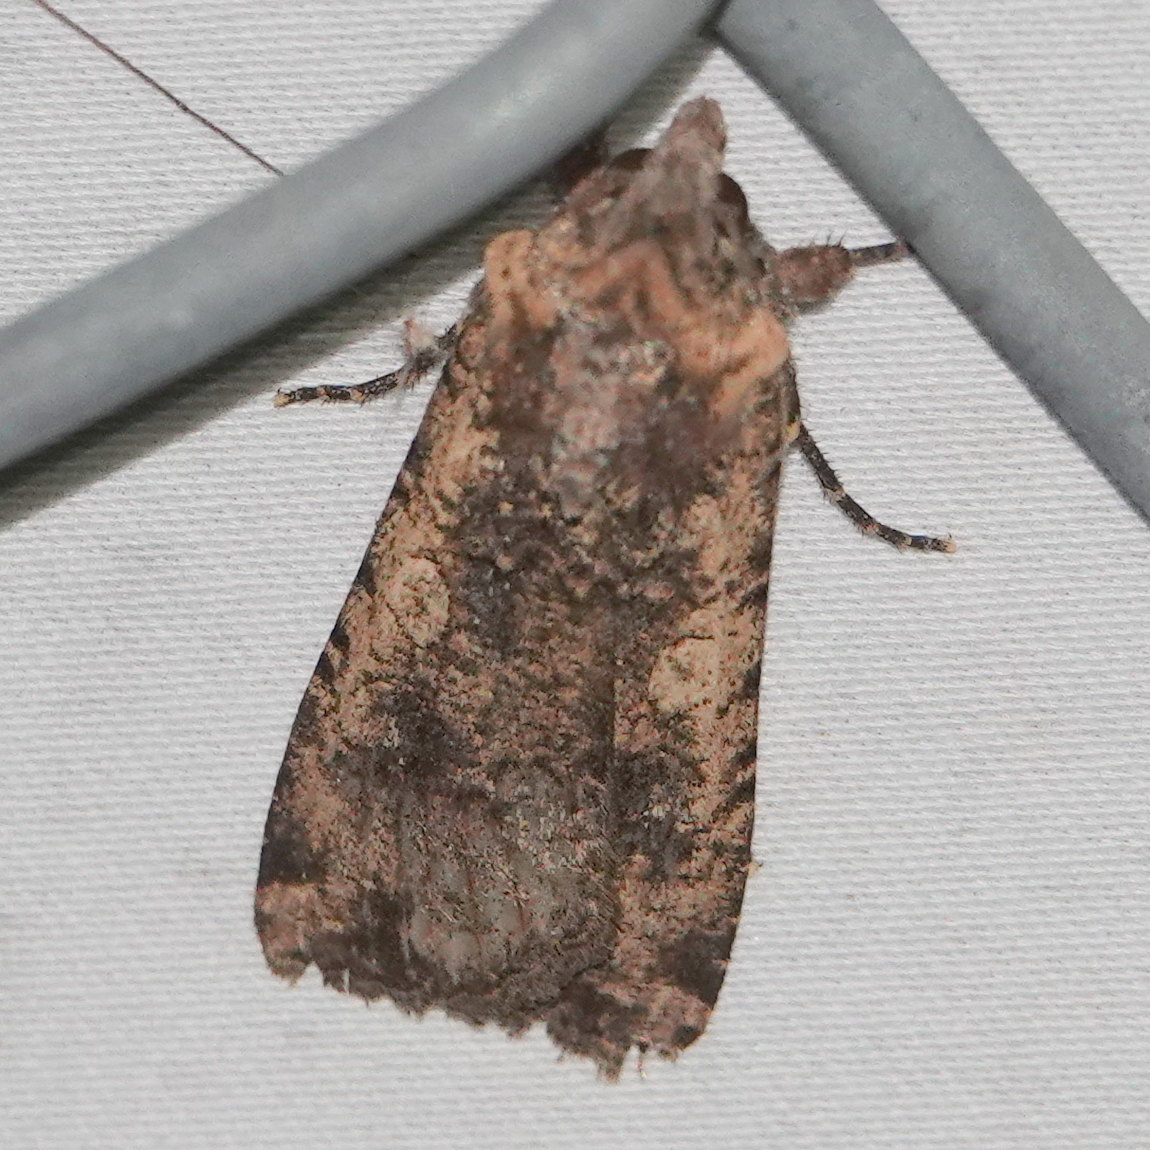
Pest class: cutworms